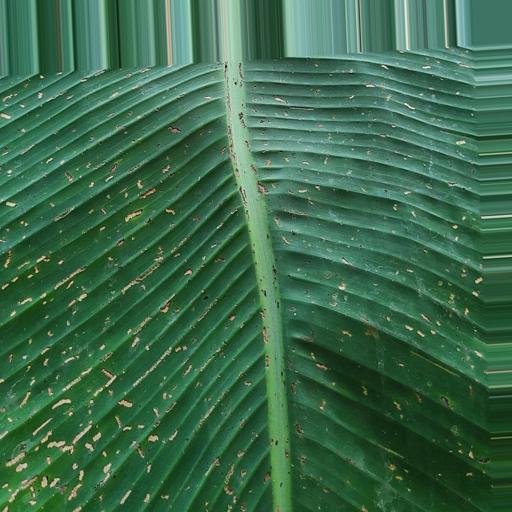
Label: insect_pest